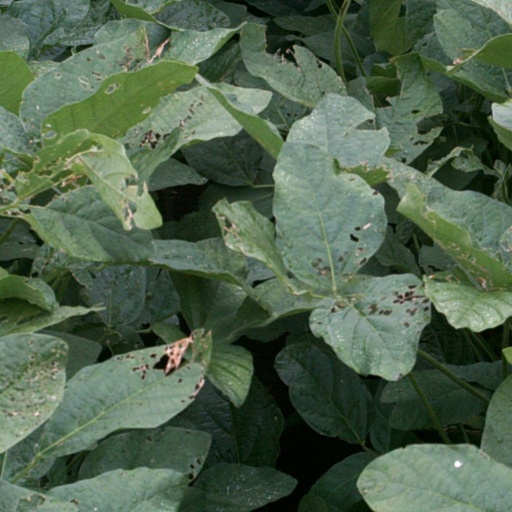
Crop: soybean